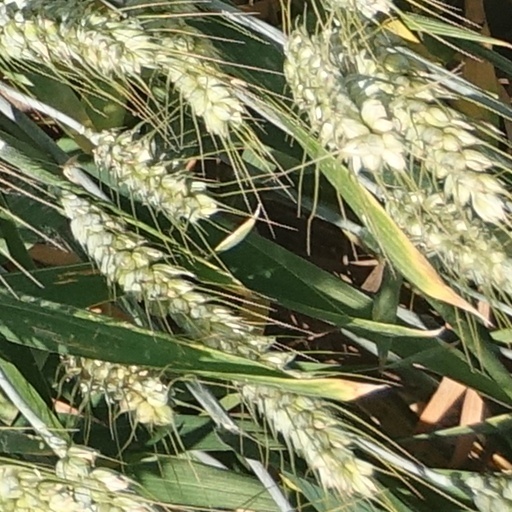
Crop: wheat